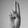
ASL letter: U